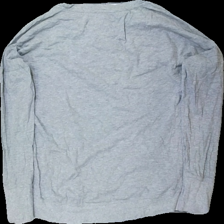
View: back
Type: Top
Category: Ladies
Brand: Not in the list
Brand text on label: Mina
Colors: Grey, Pink
Material: ?
Pattern: Other
Cut: C-collar
Size: L
Season: All
Damage: luddigt
Damage location: middle left
Damage 2: luddigt
Damage 2 location: middle right
Damage 3: slitet tryck
Damage 3 location: middle center
Price range: <50
Recommended usage: Reuse
Description: top med tryck